Petaling Jaya

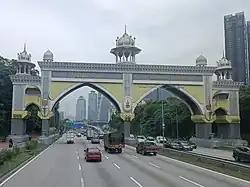
The Kota Darul Ehsan arch over the Federal Highway, marking the entrance to Petaling Jaya from Kuala Lumpur.

A prominent landmark in PJ is the Kota Darul Ehsan arch which symbolically marks the boundary between Kuala Lumpur and Petaling Jaya. This arch straddled the Federal Highway (Lebuhraya Persekutuan) which was originally the only highway link between Petaling Jaya and Kuala Lumpur. However, many links now exist as alternatives to the congested Federal Highway.